Sanremo Music Festival 1958

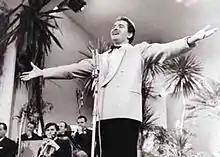
Domenico Modugno performing the winning song

The Sanremo Music Festival 1958, officially the 8th Italian Song Festival, was the eight annual Sanremo Music Festival, held at the Sanremo Casino in Sanremo between 30 January and 1 February 1958, and broadcast by (RAI). The show was presented by actor Gianni Agus, assisted by television announcer Fulvia Colombo.